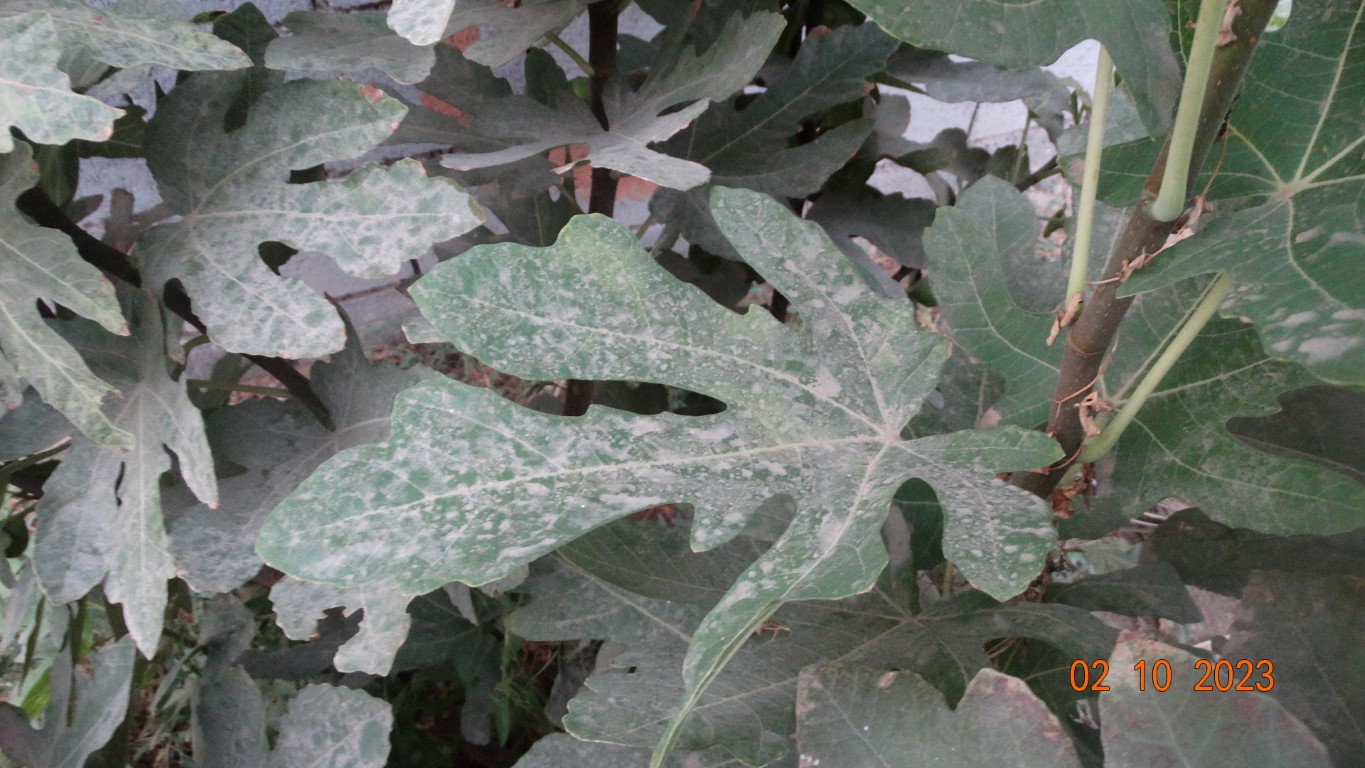
Label: healthy